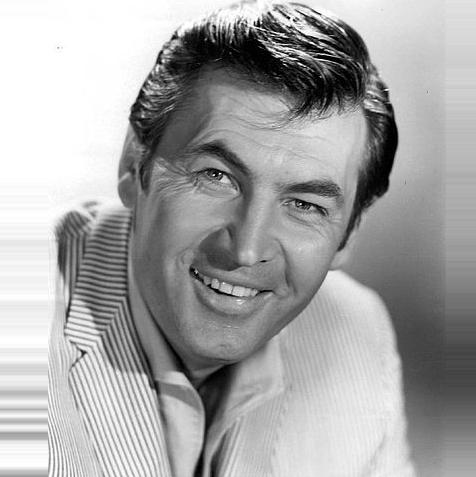
Age: 43